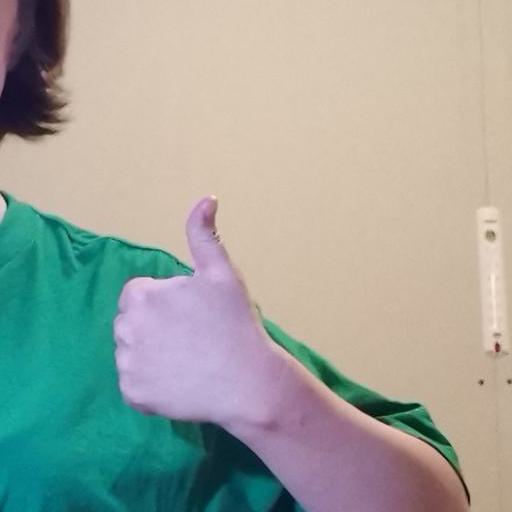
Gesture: like